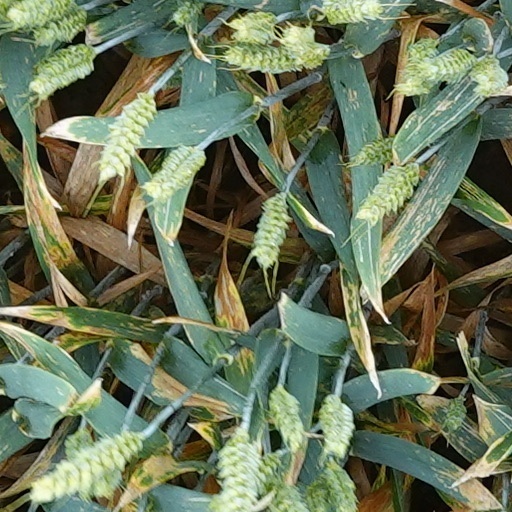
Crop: wheat